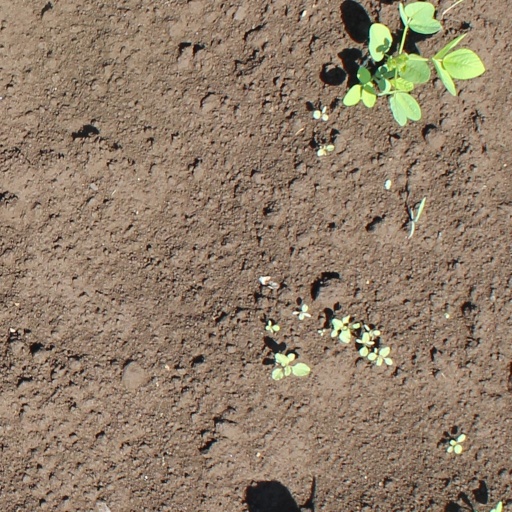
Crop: soybean